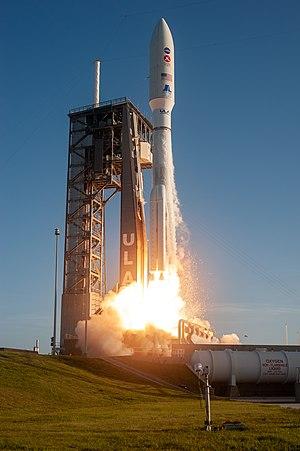
Mars 2020 est une mission spatiale d'exploration de la planète Mars développée par le JPL, établissement de l'agence spatiale américaine. La mission consiste à déployer l'astromobile Perseverance sur le sol martien pour étudier sa surface. Mars 2020 constitue la première d'une série de trois missions dont l'objectif final est de ramener des échantillons du sol martien sur Terre pour permettre leur analyse. Ce projet, considéré comme prioritaire par la communauté scientifique depuis plusieurs décennies, n'avait jamais reçu d'implémentation du fait de son coût, de ses difficultés techniques et du risque d'échec élevé. Pour remplir les objectifs de sa mission l'astromobile doit prélever une quarantaine de carottes de sol et de roches sur des sites sélectionnés à l'aide des instruments embarqués. Le résultat de ces prélèvements doit être déposé par l'astromobile sur des emplacements soigneusement repérés en attendant d'être ramenés sur Terre par une future mission étudiée conjointement par la NASA et l'Agence spatiale européenne. Selon le planning élaboré par les deux agences, le retour sur Terre est prévu pour 2031 sous réserve de son financement.